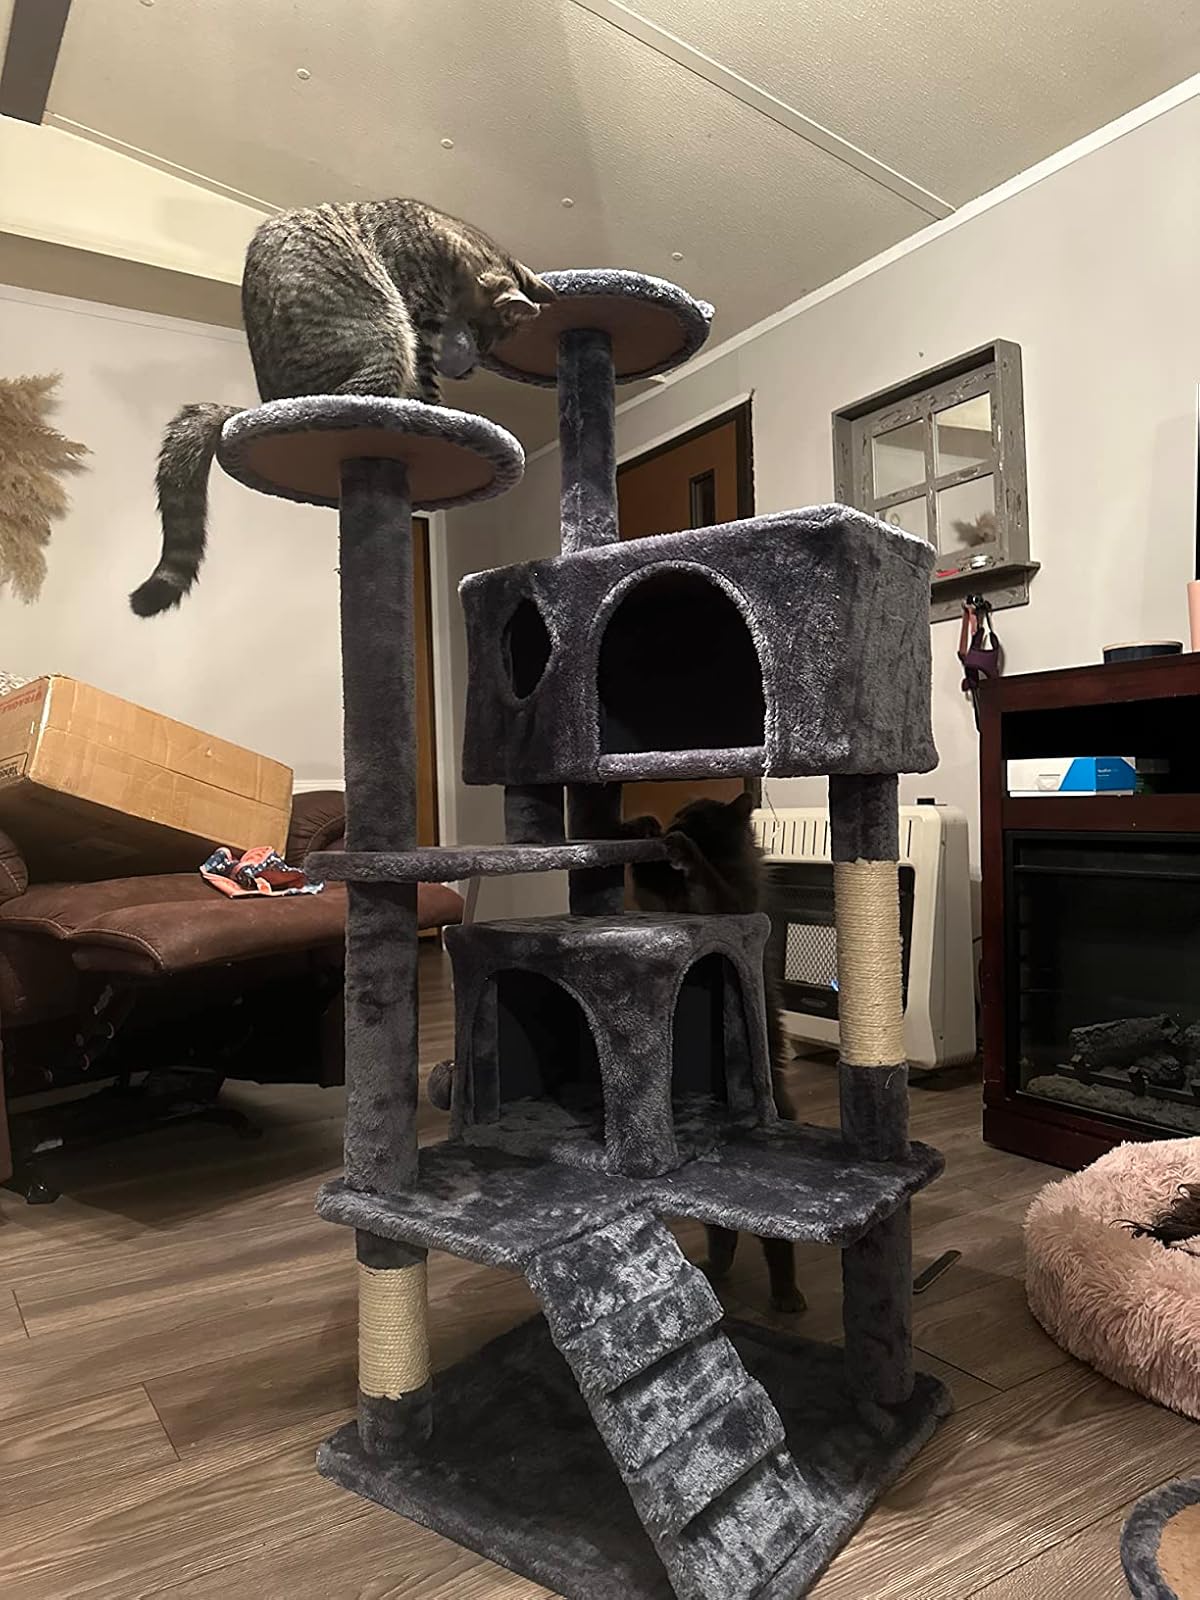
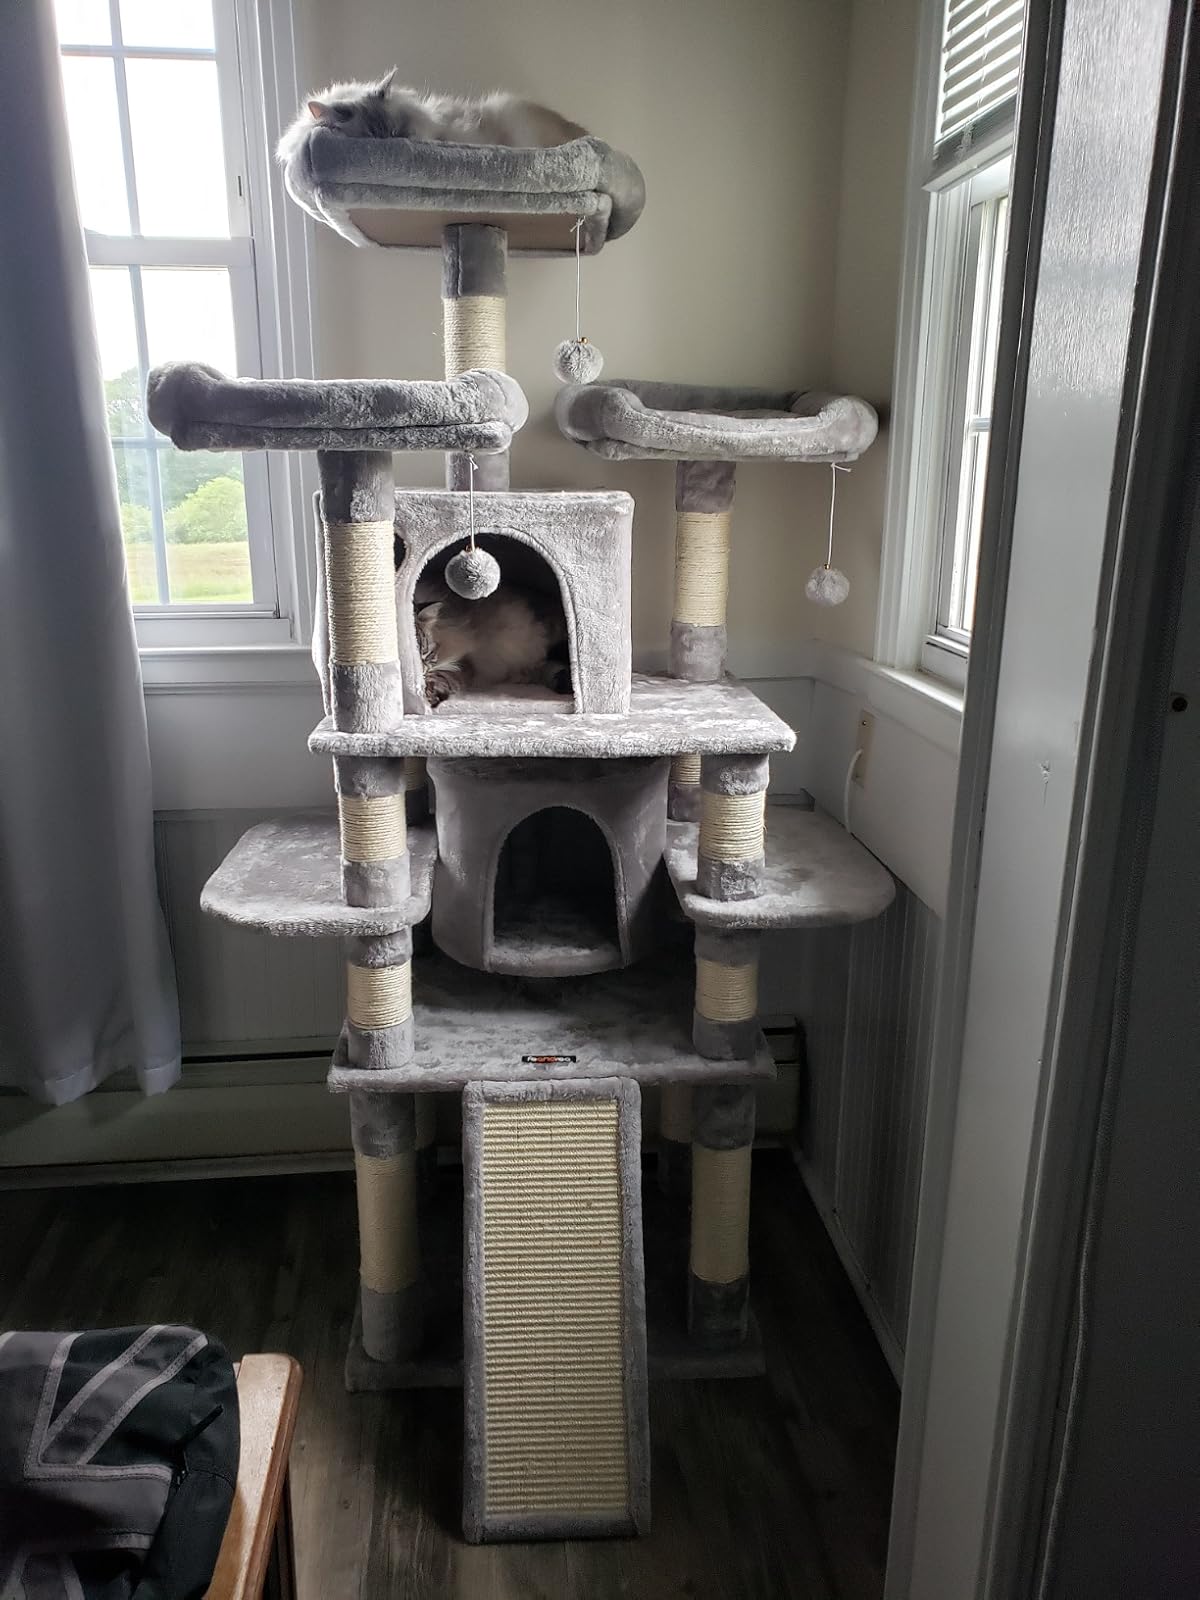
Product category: items_cat tree
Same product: no